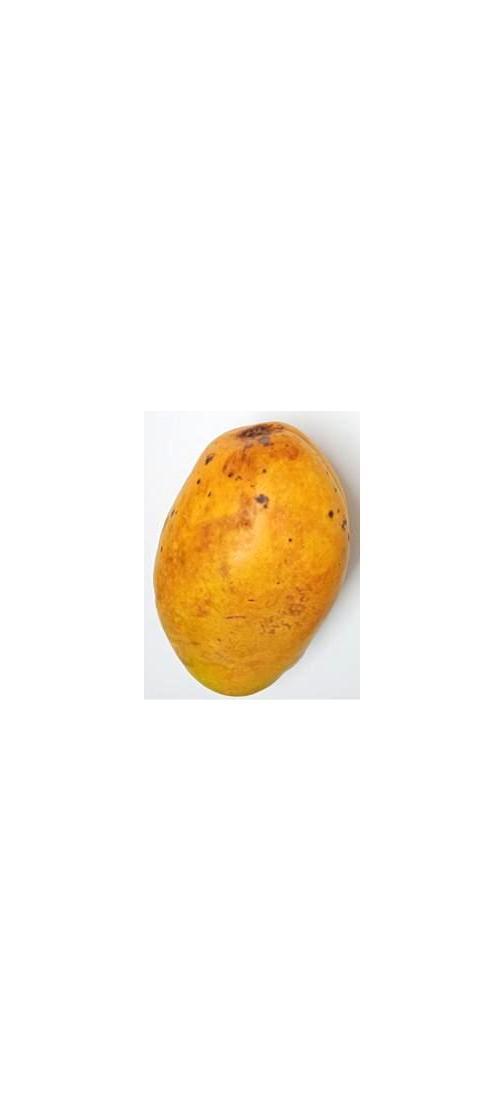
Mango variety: Bari-11